Army Ranger Wing

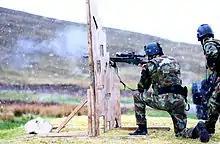
ARW sniper course in 2013

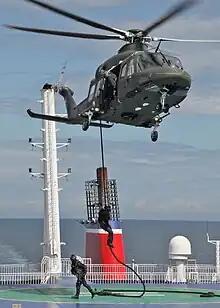
Rangers fast rope from an AW139 helicopter in a maritime counter-terrorism exercise on the Irish Sea in 2011

Candidates must be serving members of the Permanent Defence Forces (PDF) from any of the three branches (Army, Air Corps or Naval Service). The candidate must be medically fit and have attained the rank of at least 3 Star Private (or equivalent). There is no age limit to attempt selection. Selection has been open to females since 1984, however, none have been successful. Usually 40 to 80 candidates attempt selection annually.